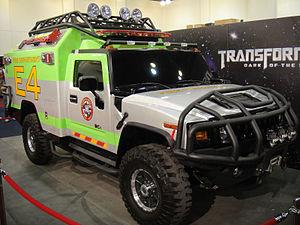
Ratchet est un personnage de l'univers fictif de Transformers.